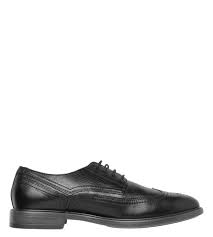
Label: Brogue